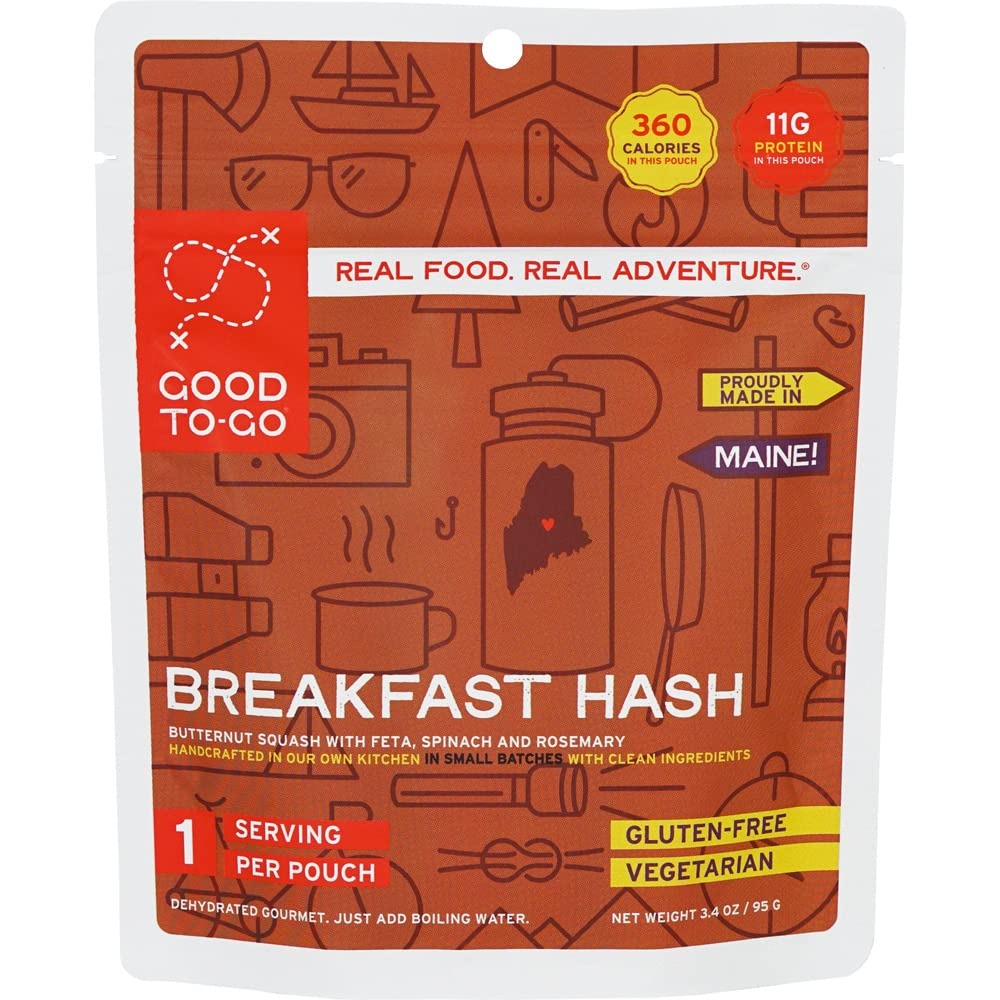
Item Name: GOOD TO-GO Breakfast Hash (Single Serving) | Camping & Backpacking Food | Just Add Water Backpacking Meals | Good To-Go Dehydrated Meals Taste Better Than Freeze Dried Food
Bullet Point 1: JUST ADD WATER and in minutes enjoy our delicious Adventure Meals, on or off the trail. Simply boil water with a camp stove (or preferred method) and add directly to the pouch.
Bullet Point 2: GOOD TO GO MEALS are handcrafted by real cooks, not food scientists. Dehydrated food is perfect for use as backpacking food, camping food, hiking food, emergency food supply, and survival food.
Bullet Point 3: MINIMUM 2-YEAR SHELF LIFE Dehydration retains original texture and nutrients often lost in freeze dried backpacking food. Our camping food for backpacking is like freeze dried food but tastes better.
Bullet Point 4: GLUTEN FREE meals and vegan camp food options, low in sodium, no preservatives, made from REAL FOOD! We offer backpacking food to suit most diets, be sure to see our full line of camp meals.
Bullet Point 5: MADE IN USA Good To-Go's Dehydrated Meals for Backpacking are handmade, cooked, dehydrated, and packaged in Kittery, Maine USA. Our dehydrated camping meals are made with no preservatives.
Product Description: Butternut Squash with Feta, Spinach and Rosemary | Hash: a breakfast staple. It’s simplicity at its finest. Our Breakfast Hash is made using only simple and clean ingredients, like butternut squash, spinach and onion, with a hint of rosemary. While traditionally served as a side dish, our Breakfast Hash is more than substantial enough to eat as a complete breakfast—though it pairs beautifully with eggs and bacon. You may even find yourself craving it for dinner.
Value: 3.4
Unit: Ounce

Price: 10.75